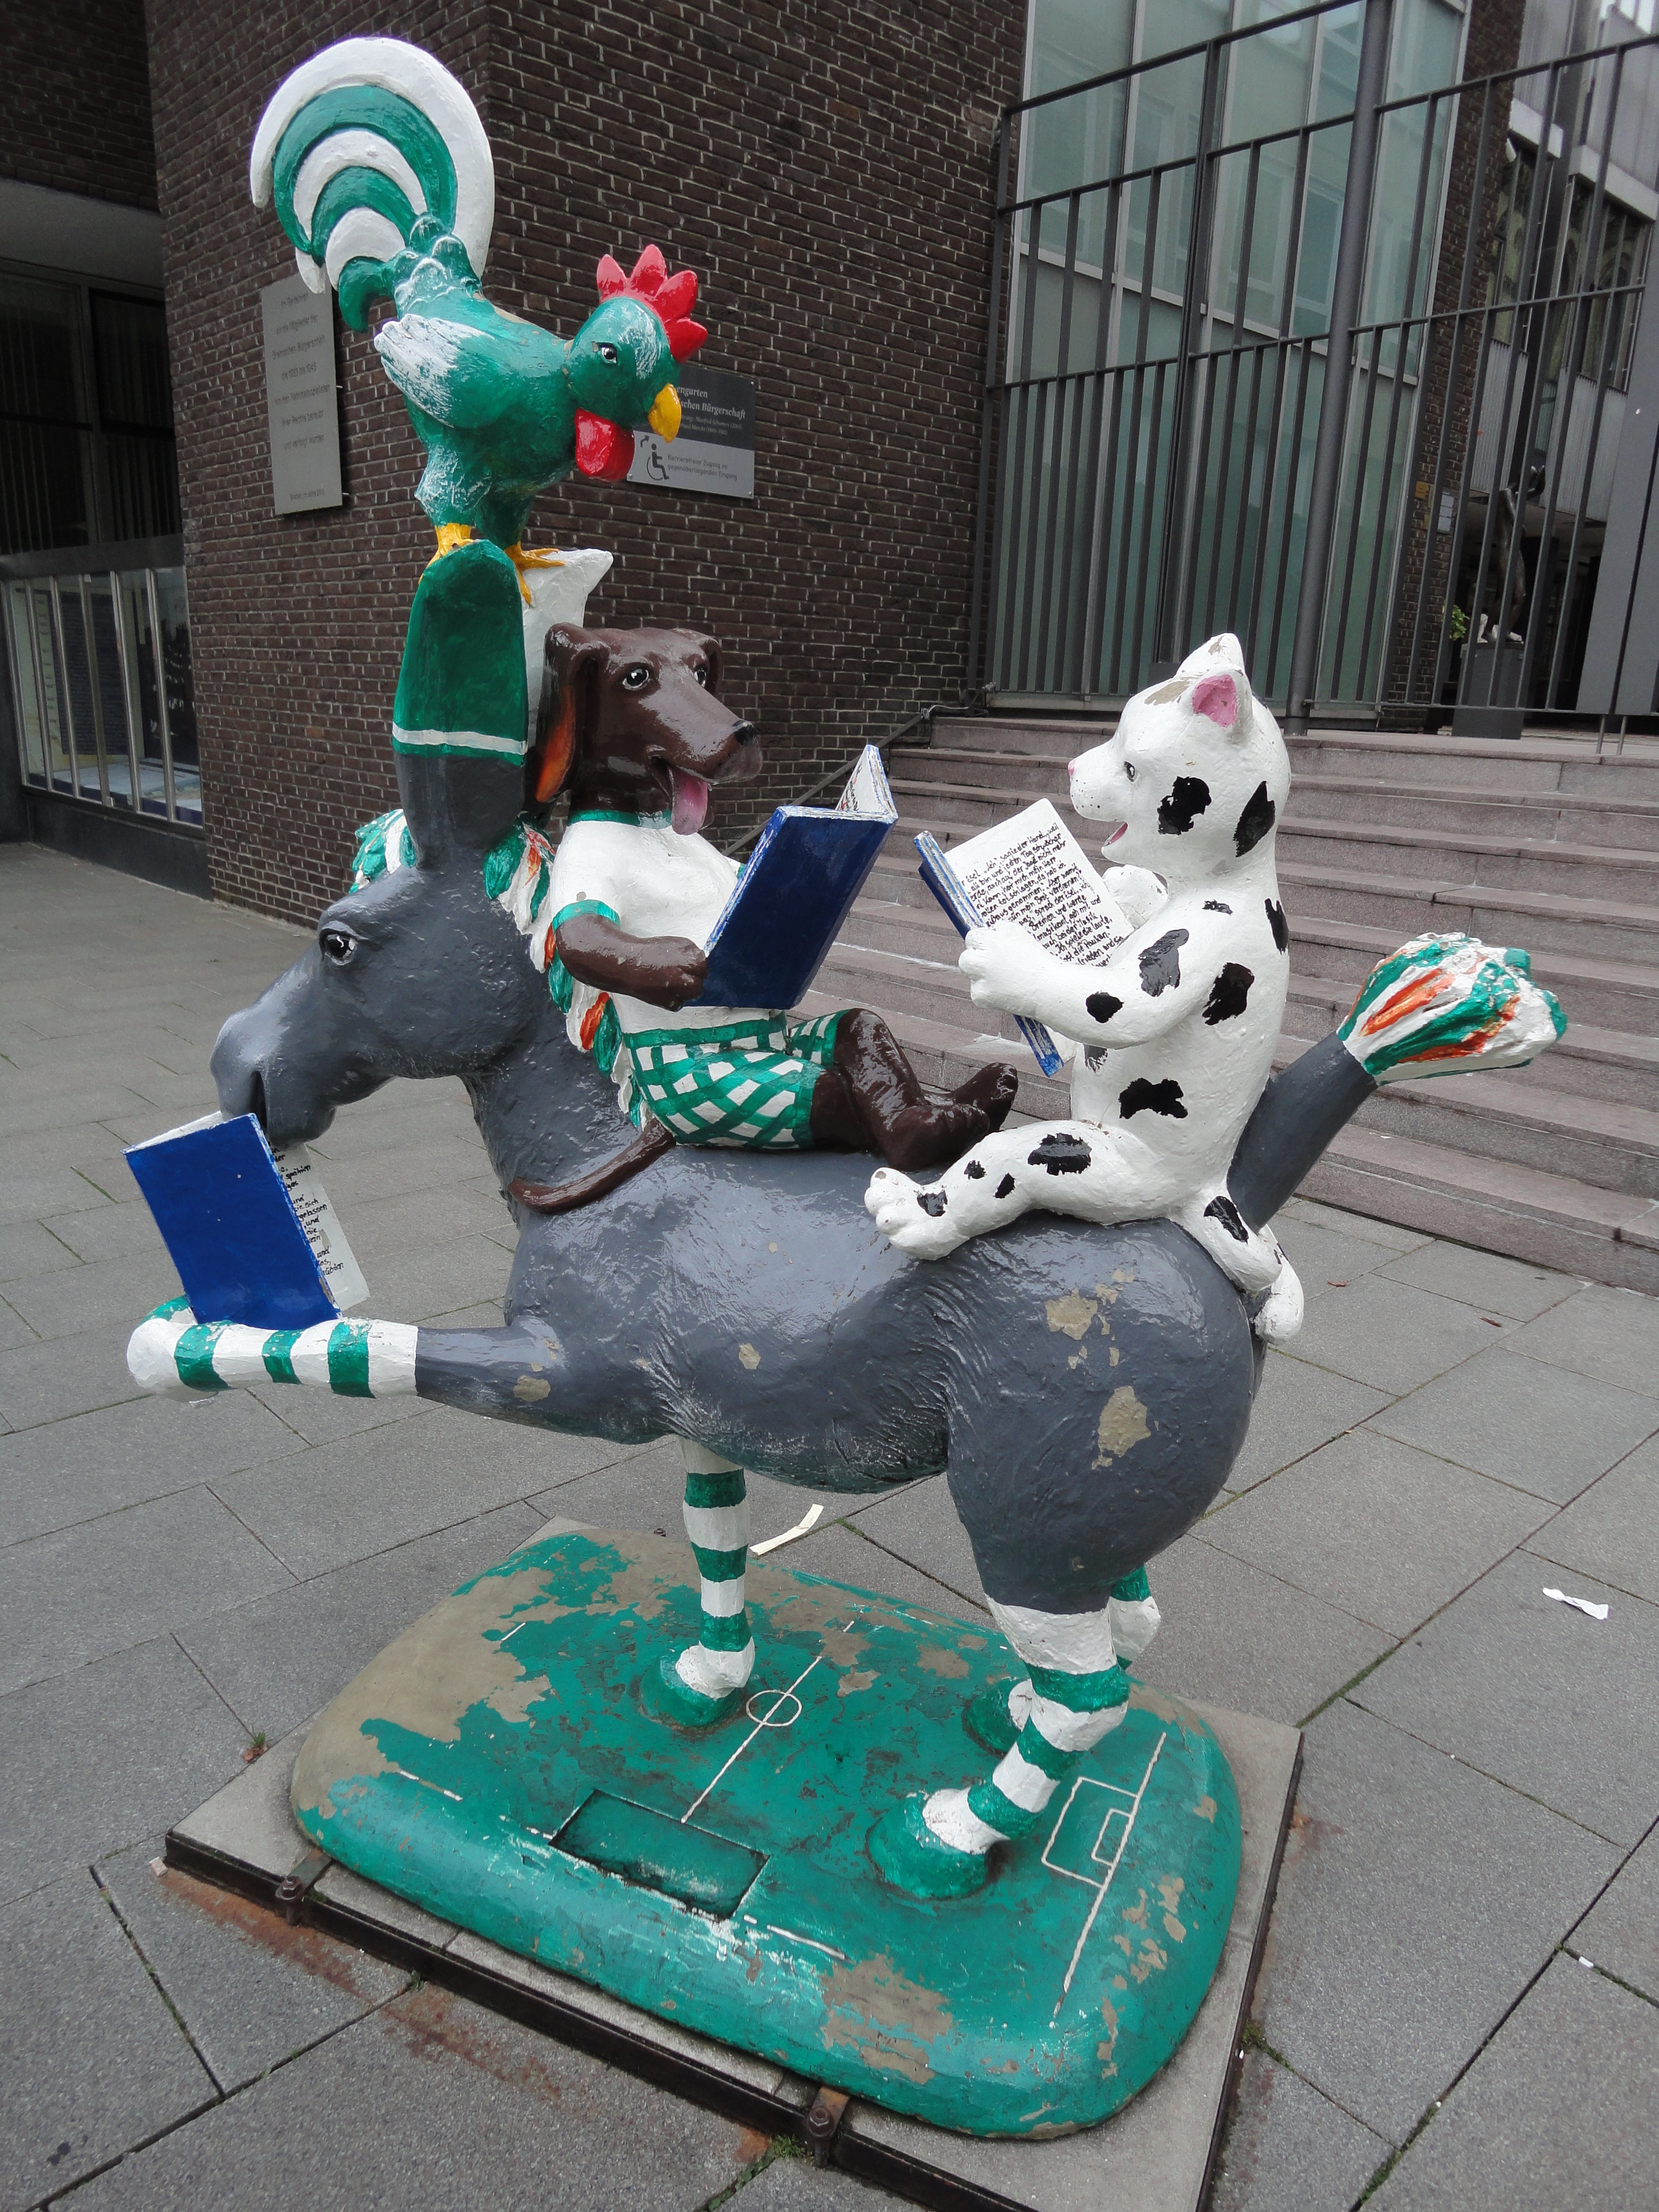
dog, green, cat, donkey, games, hahn, bremen, town musicians, werderbremen